Main Street Bridge (Stamford, Connecticut)

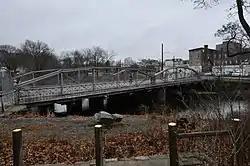

The Main Street Bridge formerly carried Main Street over the Rippowam River (also known as Mill River) just outside downtown Stamford, Connecticut. It was designed and manufactured by the Berlin Iron Bridge Company in 1888. It is a two-span wrought iron lenticular truss bridge, each span long, although there are supporting piers every feet. The abutments and central pier are cut granite and other stone, faced in concrete.